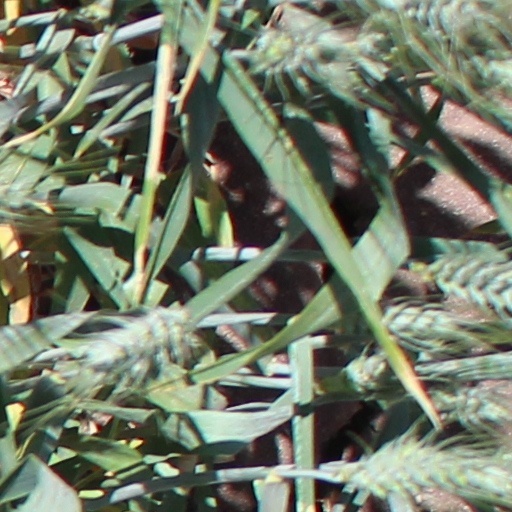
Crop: wheat